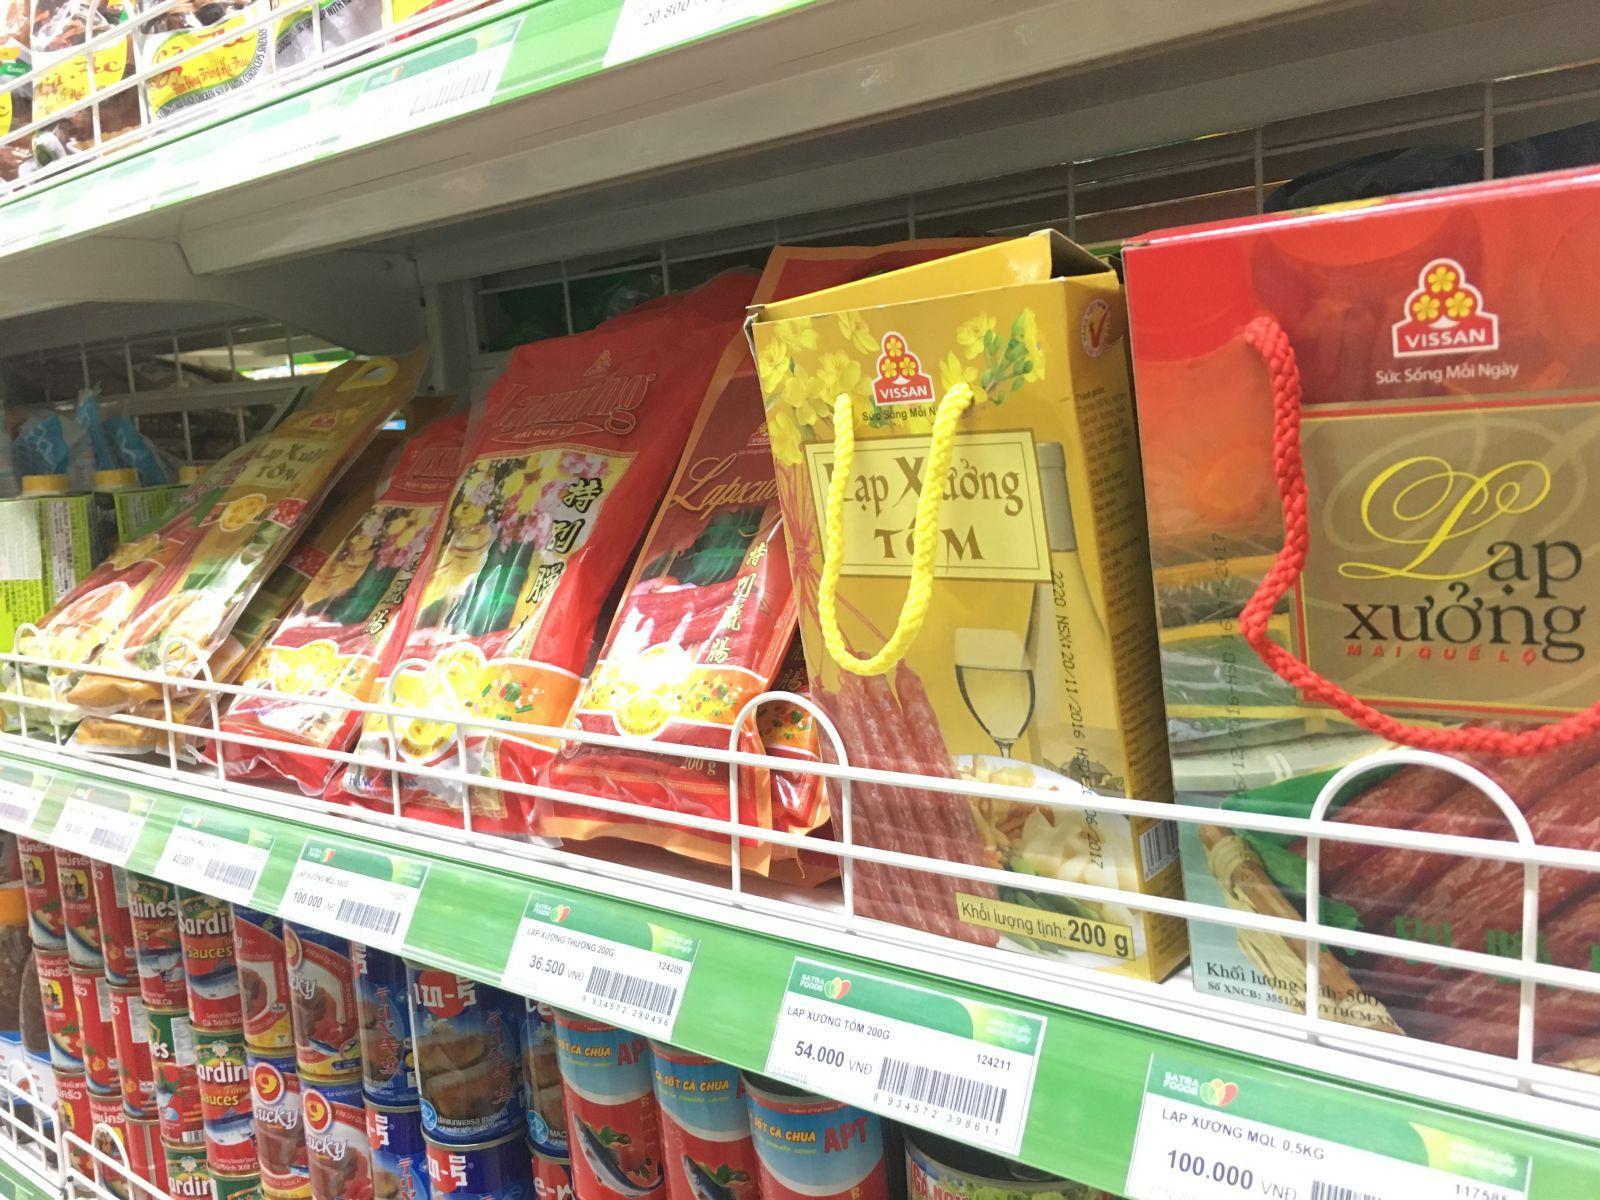
ở trên kệ hàng có sự xuất hiện của nhiều gói hàng